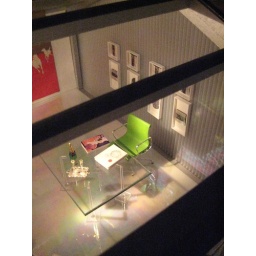
Made by hand: the glass office table and the artwork.